Zeppelin

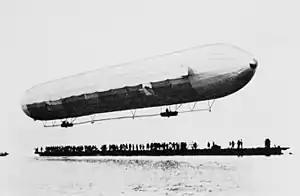
The first flight of LZ 1 over Lake Constance (the "Bodensee") in 1900

A Zeppelin is a type of rigid airship named after the German inventor Ferdinand von Zeppelin who pioneered rigid airship development at the beginning of the 20th century. Zeppelin's notions were first formulated in 1874 and developed in detail in 1893. They were patented in Germany in 1895 and in the United States in 1899. After the outstanding success of the Zeppelin design, the word "zeppelin" came to be commonly used to refer to all forms of rigid airships. Zeppelins were first flown commercially in 1910 by Deutsche Luftschiffahrts-AG (DELAG), the world's first airline in revenue service. By mid-1914, DELAG had carried over 10,000 fare-paying passengers on over 1,500 flights. During World War I, the German military made extensive use of Zeppelins as bombers and as scouts. Numerous bombing raids on Britain resulted in over 500 deaths.